The Dog and Its Reflection

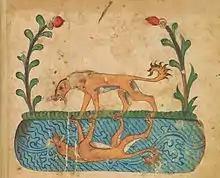
An illustration of the Eastern story from Kalila and Dimna

A story close to Aesop's is inserted into the Buddhist scriptures as the "Calladhanuggaha Jataka", where a jackal bearing a piece of flesh walks along a river bank and plunges in after the fish it sees swimming there. On returning from its unsuccessful hunt, the jackal finds a vulture has carried off its other prey. A variation deriving from this is the story of "The Fox and the Piece of Meat" ascribed to Bidpai. There a fox is on its way home with the meat when it catches sight of some chickens and decides to hunt one of them down; it is a kite that flies off with the meat left behind in this version.